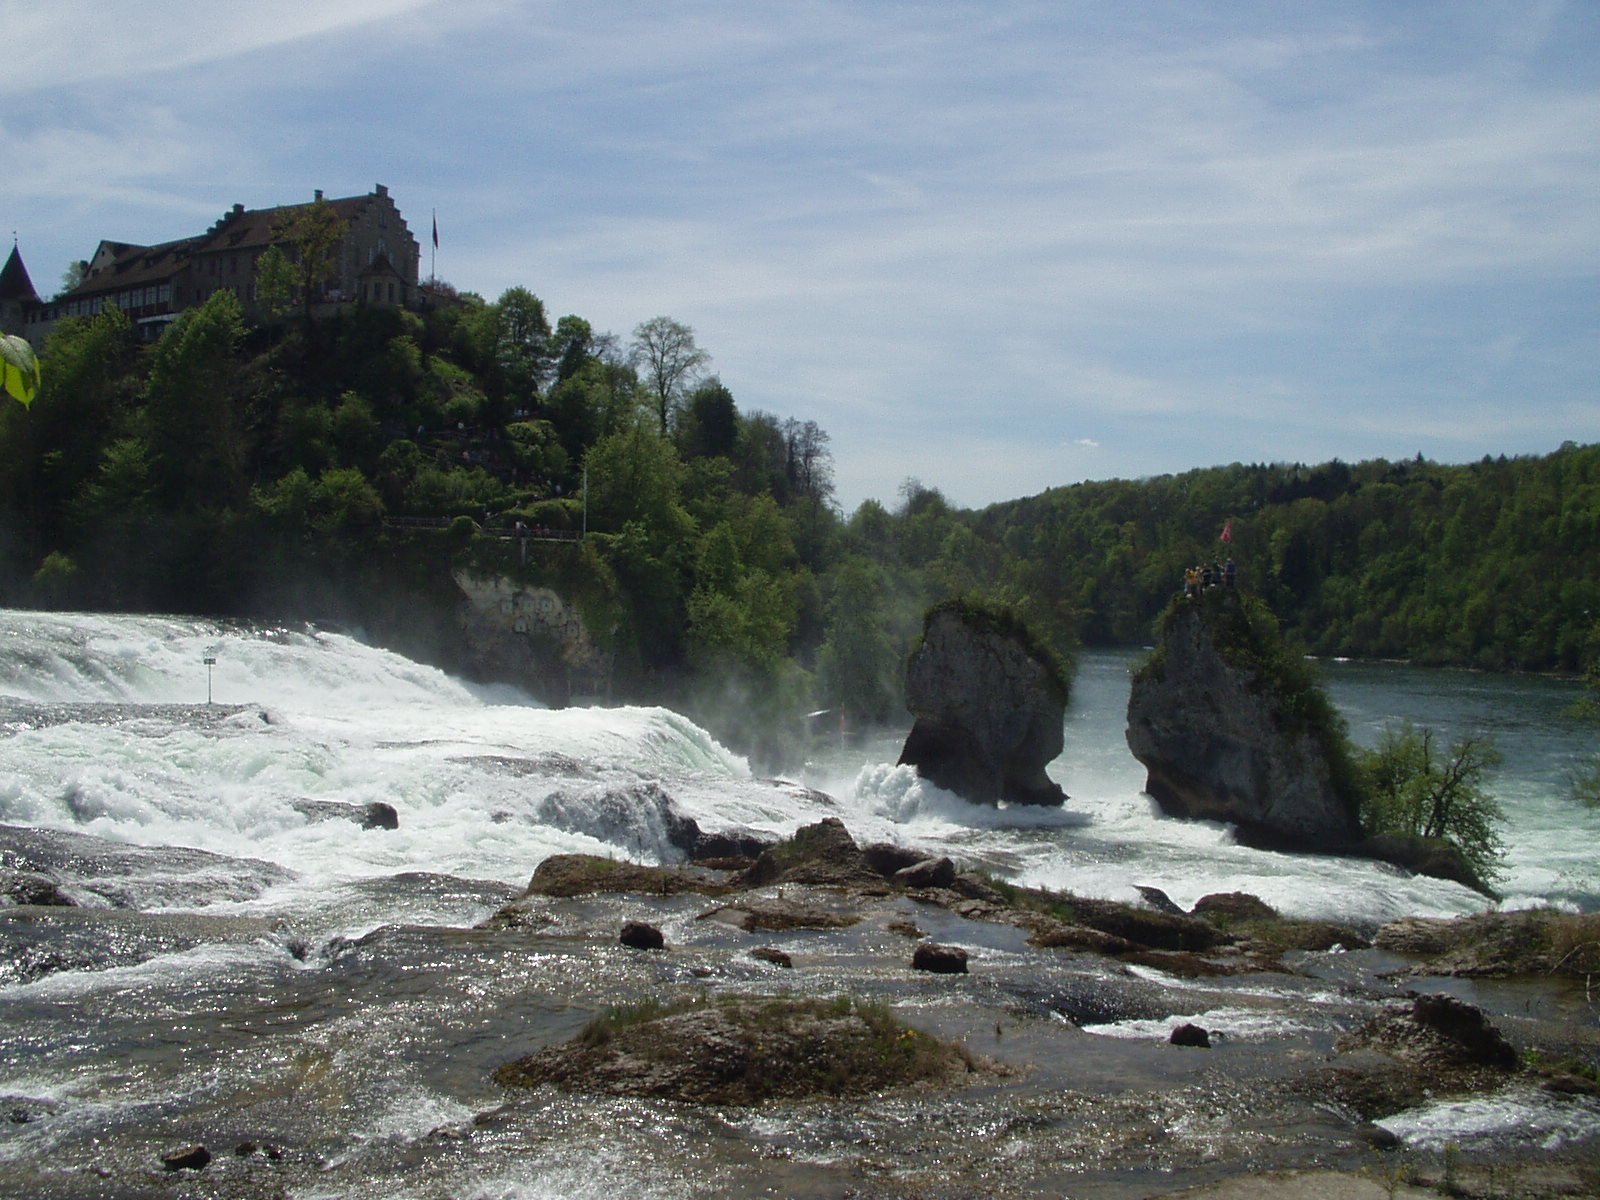
sea, coast, water, rock, waterfall, shore, wave, river, cliff, stream, cove, bay, rapid, terrain, body of water, germany, loch, water feature, rhine, schaffhausen, landform, rhine falls, geographical feature